Roger la Honte (1933 film)

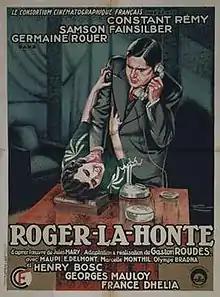

Roger la Honte is a 1933 French historical drama film directed by Gaston Roudès and starring Constant Rémy, Germaine Rouer and France Dhélia. It is an adaptation of the 1886 novel of the same name by Jules Mary. The film's sets were designed by the art director Claude Bouxin.